K. C. Cariappa

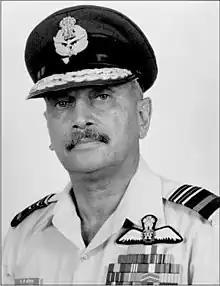
Cariappa as Air Marshal in 1994

Air Marshal Kodandera Cariappa 'Nanda' Cariappa is a former Air Officer in the Indian Air Force. He served as the Air Officer Commanding-in-Chief (AOC-in-C), South Western Air Command. He is the son of Field Marshal K. M. Cariappa, who was the first commander-in-chief of the Indian Army post-independence.